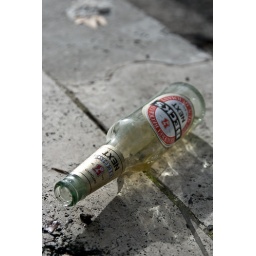
Una bottiglia lasciata sul marciapiede....A bottle left over on the sidewalk